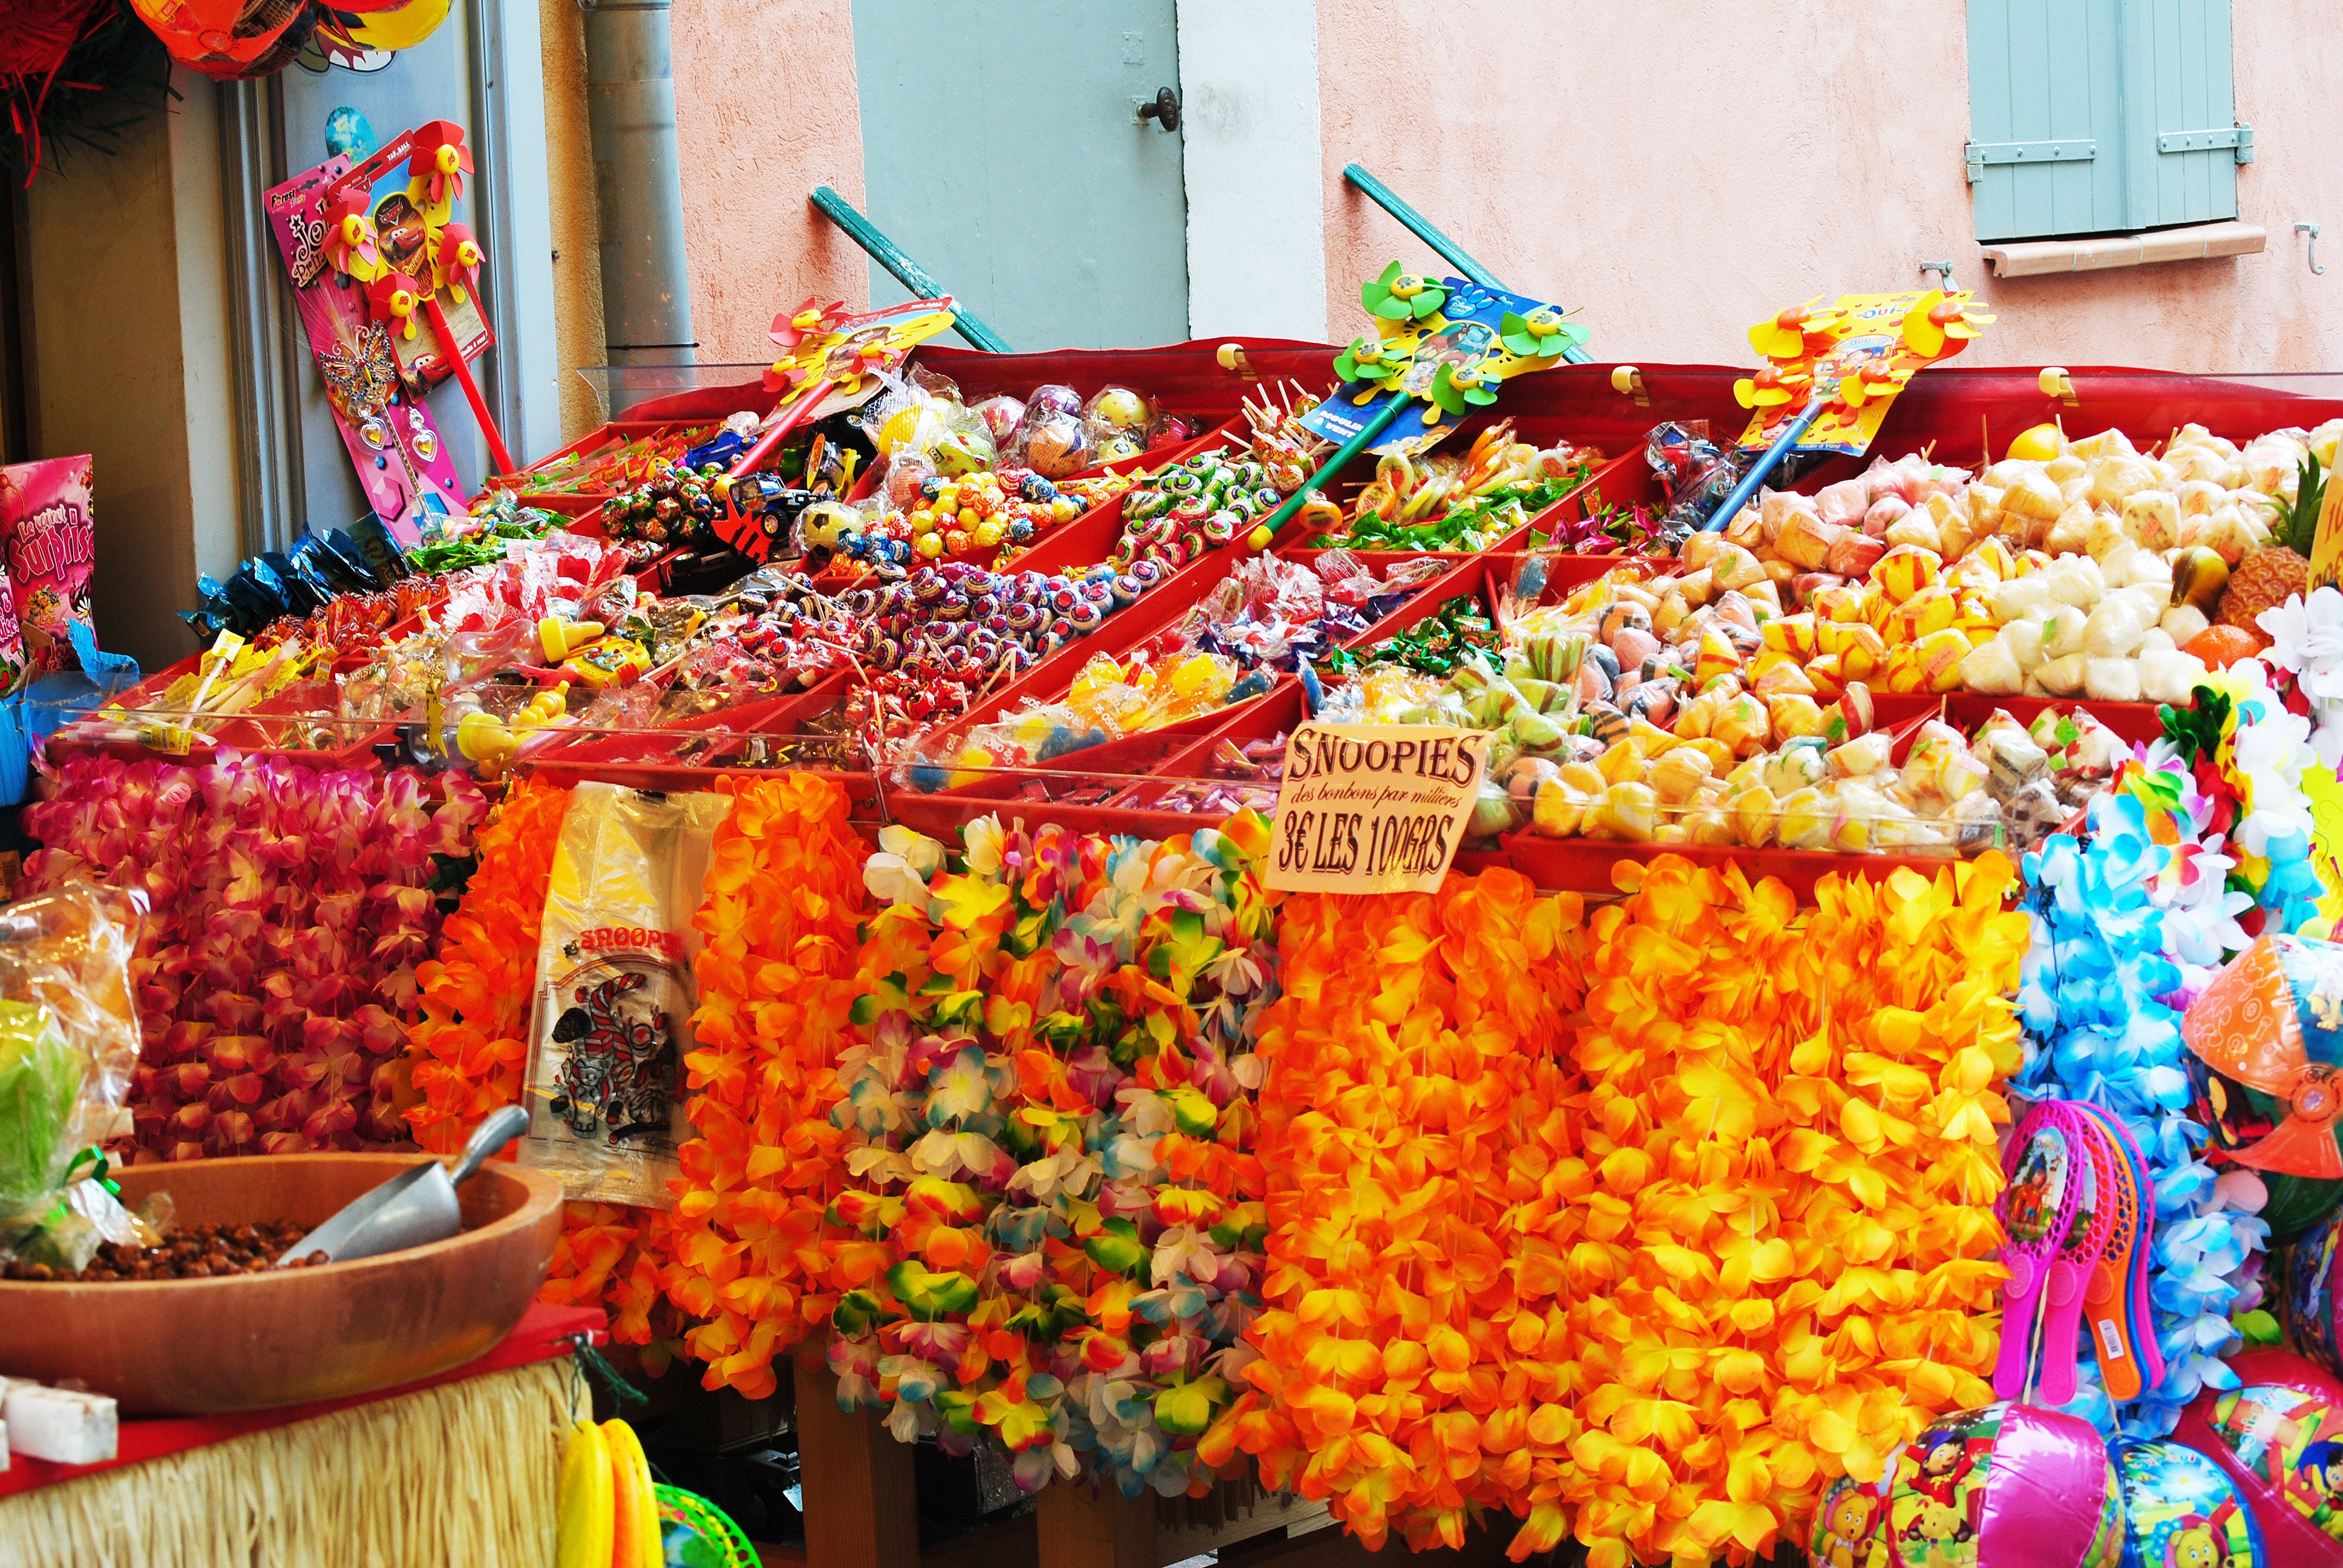
fruit, texture, celebration, orange, food, red, vendor, produce, vegetable, color, holiday, bazaar, market, marketplace, colorful, yellow, snack, delicious, colour, design, sweets, stall, bright, candy, grocery store, vegetarian food, floristry, confectionery, natural foods, local food, whole food, greengrocer